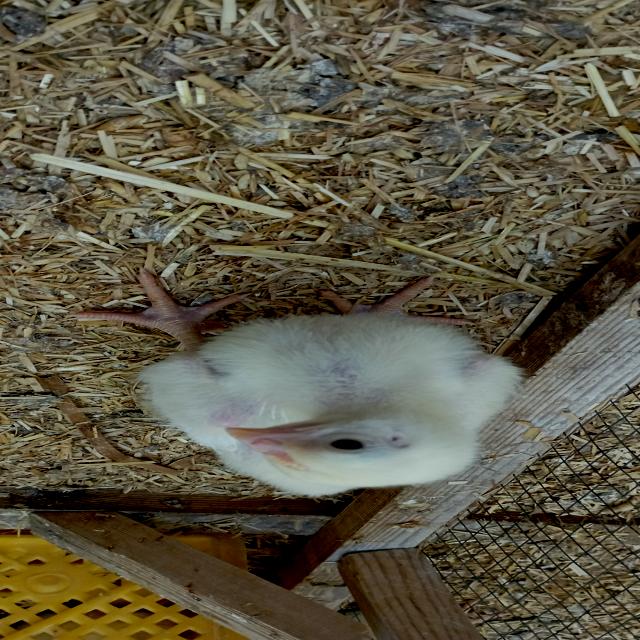
Weight: 321 g